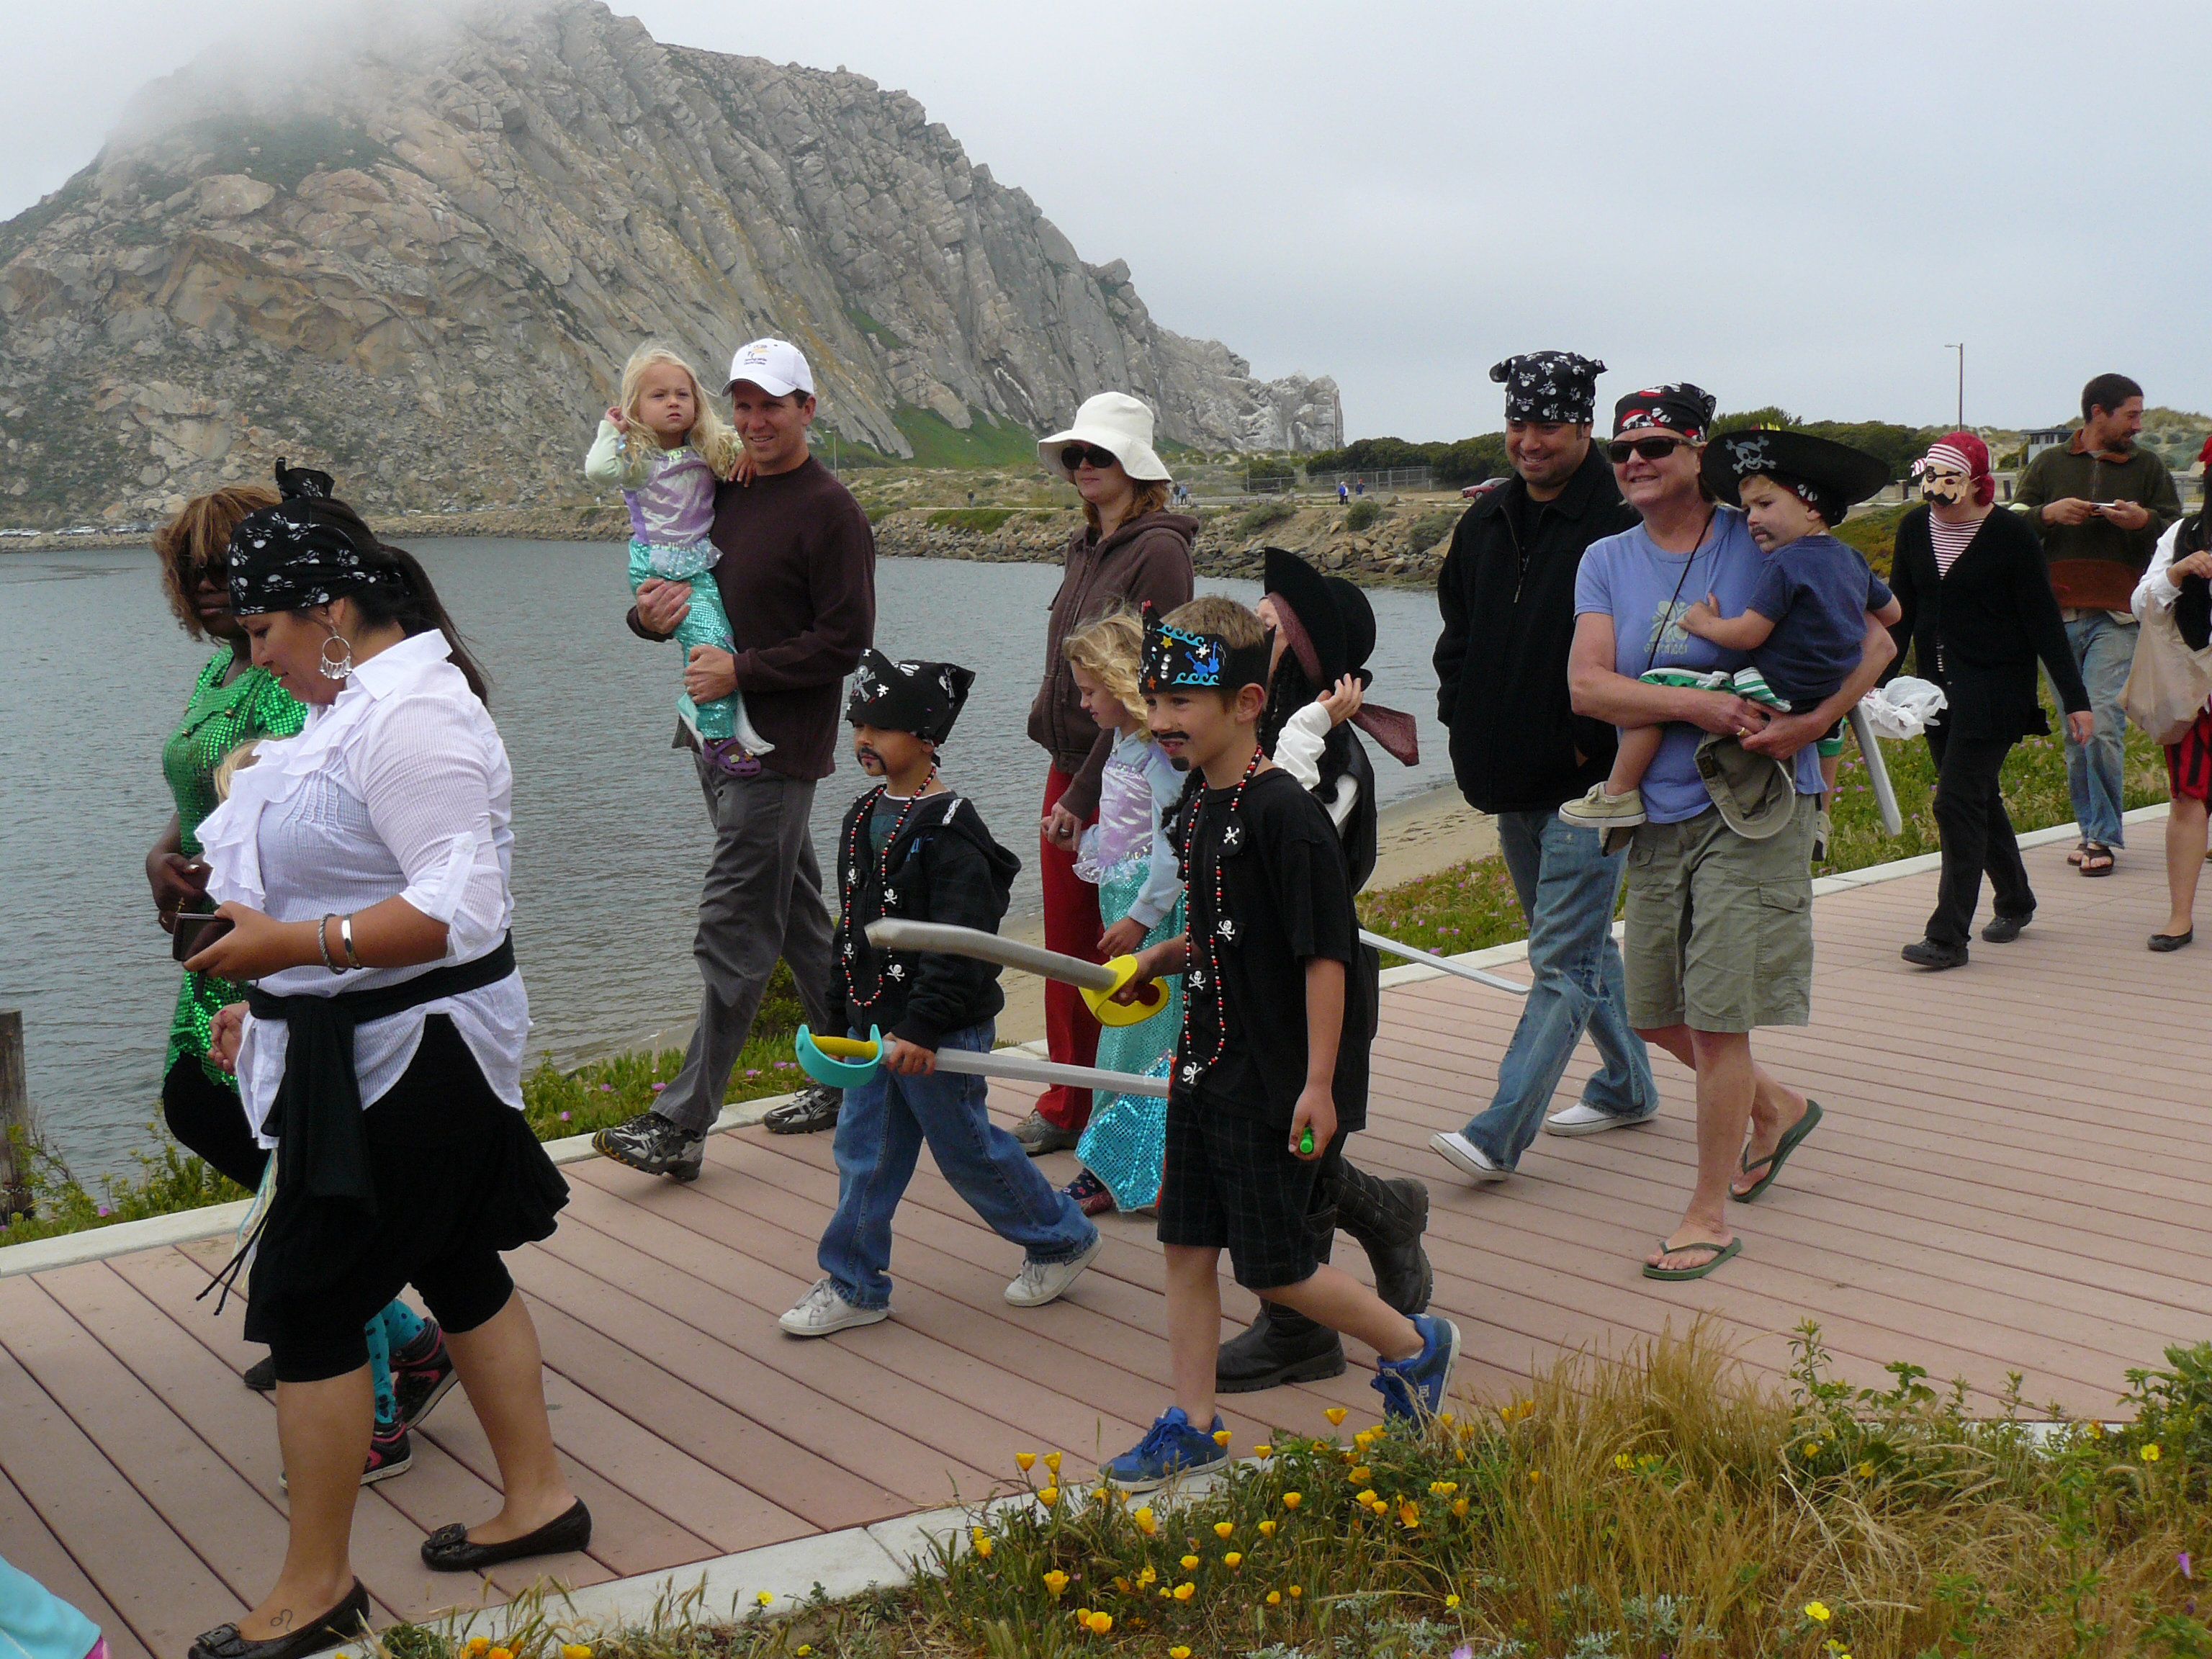
tourism, morrobay, morrorock, familyfunday, endurance sports